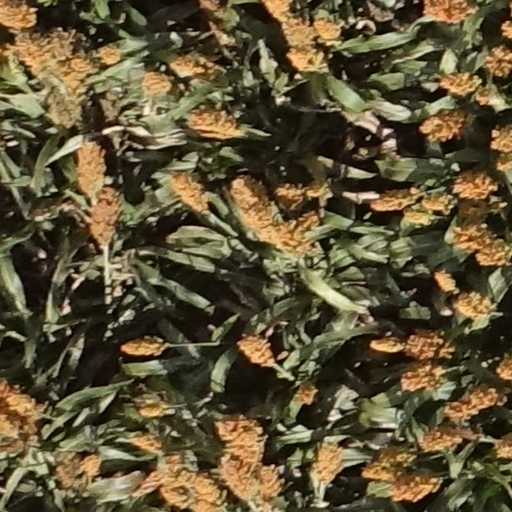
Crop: sorghum